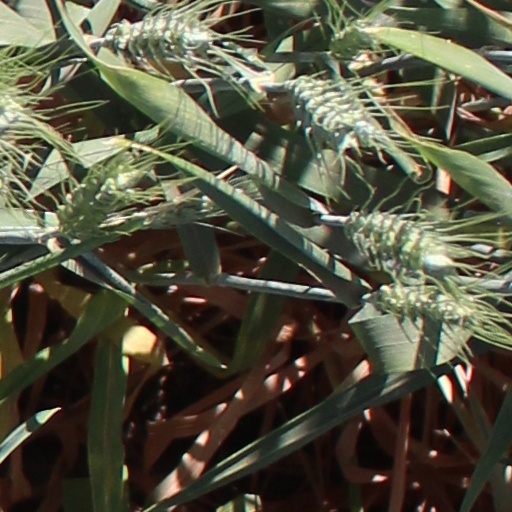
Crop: wheat